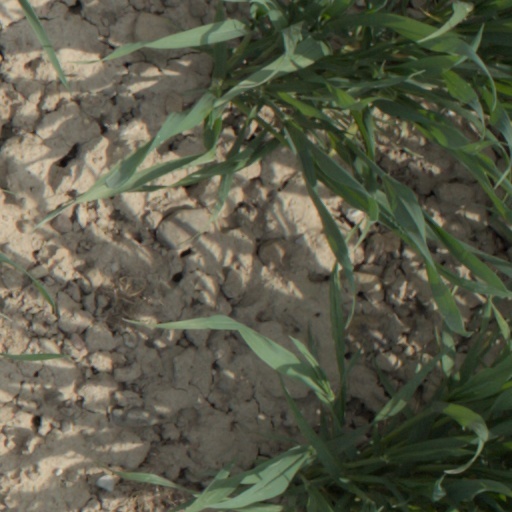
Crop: wheat